Dnestr radar

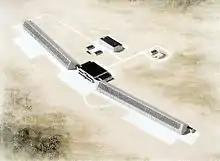
A US military artist's concept of a Dnestr-M/Dnepr

Dnestr radar and Dnepr radar, both known by the NATO reporting name Hen House, are the first generation of Soviet space surveillance and early warning radars. Six radars of this type were built on the periphery of the Soviet Union starting in the 1960s to provide ballistic missile warnings for attacks from different directions. They were the primary Soviet early warning radars for much of the later Cold War. In common with other Soviet and Russian early warning radars they are named after rivers, the Dnestr and the Dnepr.